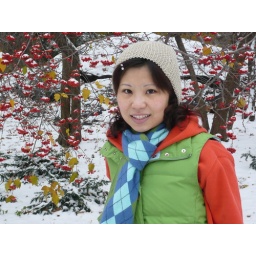
by the red bean tree